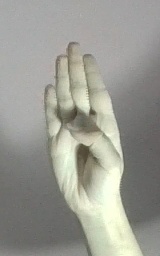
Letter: kaaf